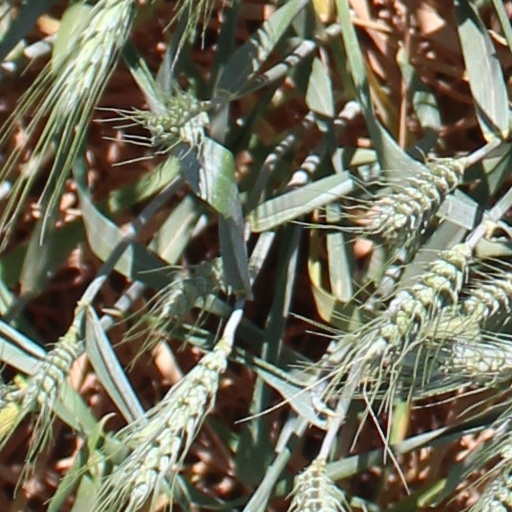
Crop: wheat